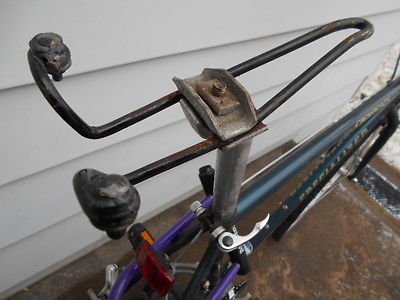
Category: bicycle